Iðunn

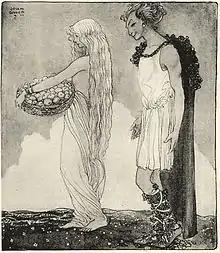
"Loki and Idun" (1911) by John Bauer

Iðunn is introduced in the Prose Edda in section 26 of the Prose Edda book "Gylfaginning". Here, Iðunn is described as Bragi's wife and keeper of an (a wooden box made of ash wood and often used for carrying personal possessions) within which she keeps apples. The apples are bitten into by the gods when they begin to grow old and they then become young again, which is described as occurring up until Ragnarök. Gangleri (described as King Gylfi in disguise) states that it seems to him that the gods depend greatly upon Iðunn's good faith and care. With a laugh, High responds that misfortune once came close, that he could tell Gangleri about it, but first he must hear the names of more of the Æsir, and he continues providing information about gods.